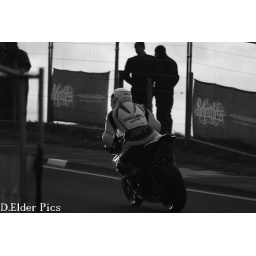
A black and white evening shot of a rider in 1st practice.